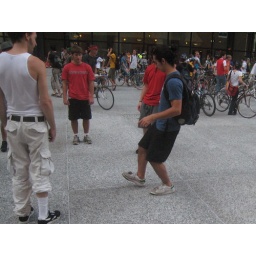
All the dudes in this circle were good .. but that blue shirt dude was amazing.